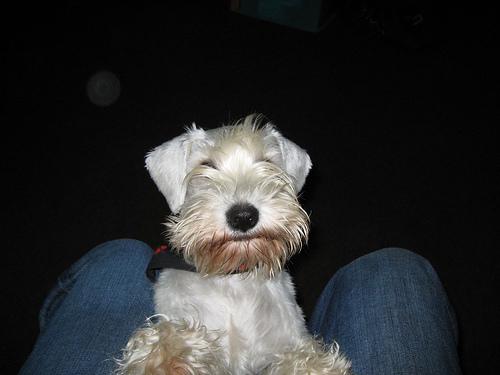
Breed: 2342-n000102-miniature_schnauzer